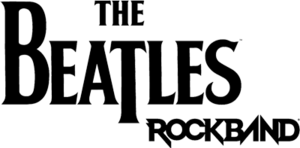
The Beatles: Rock Band est un jeu vidéo développé par Harmonix et édité par MTV Games. Il s'agit d'un jeu de rythme basé sur les Beatles, célèbre groupe musical anglais des années 1960. Publié sur PlayStation 3, Xbox 360 et Wii le 9 septembre 2009, il est le troisième opus de la série Rock Band.